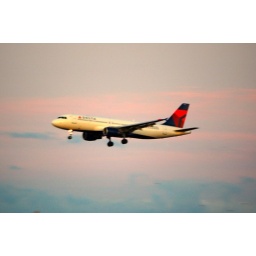
Northwest A320 in Delta colors approaching 34L at KSEA in a colorful dusk sky